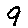
Label: 9